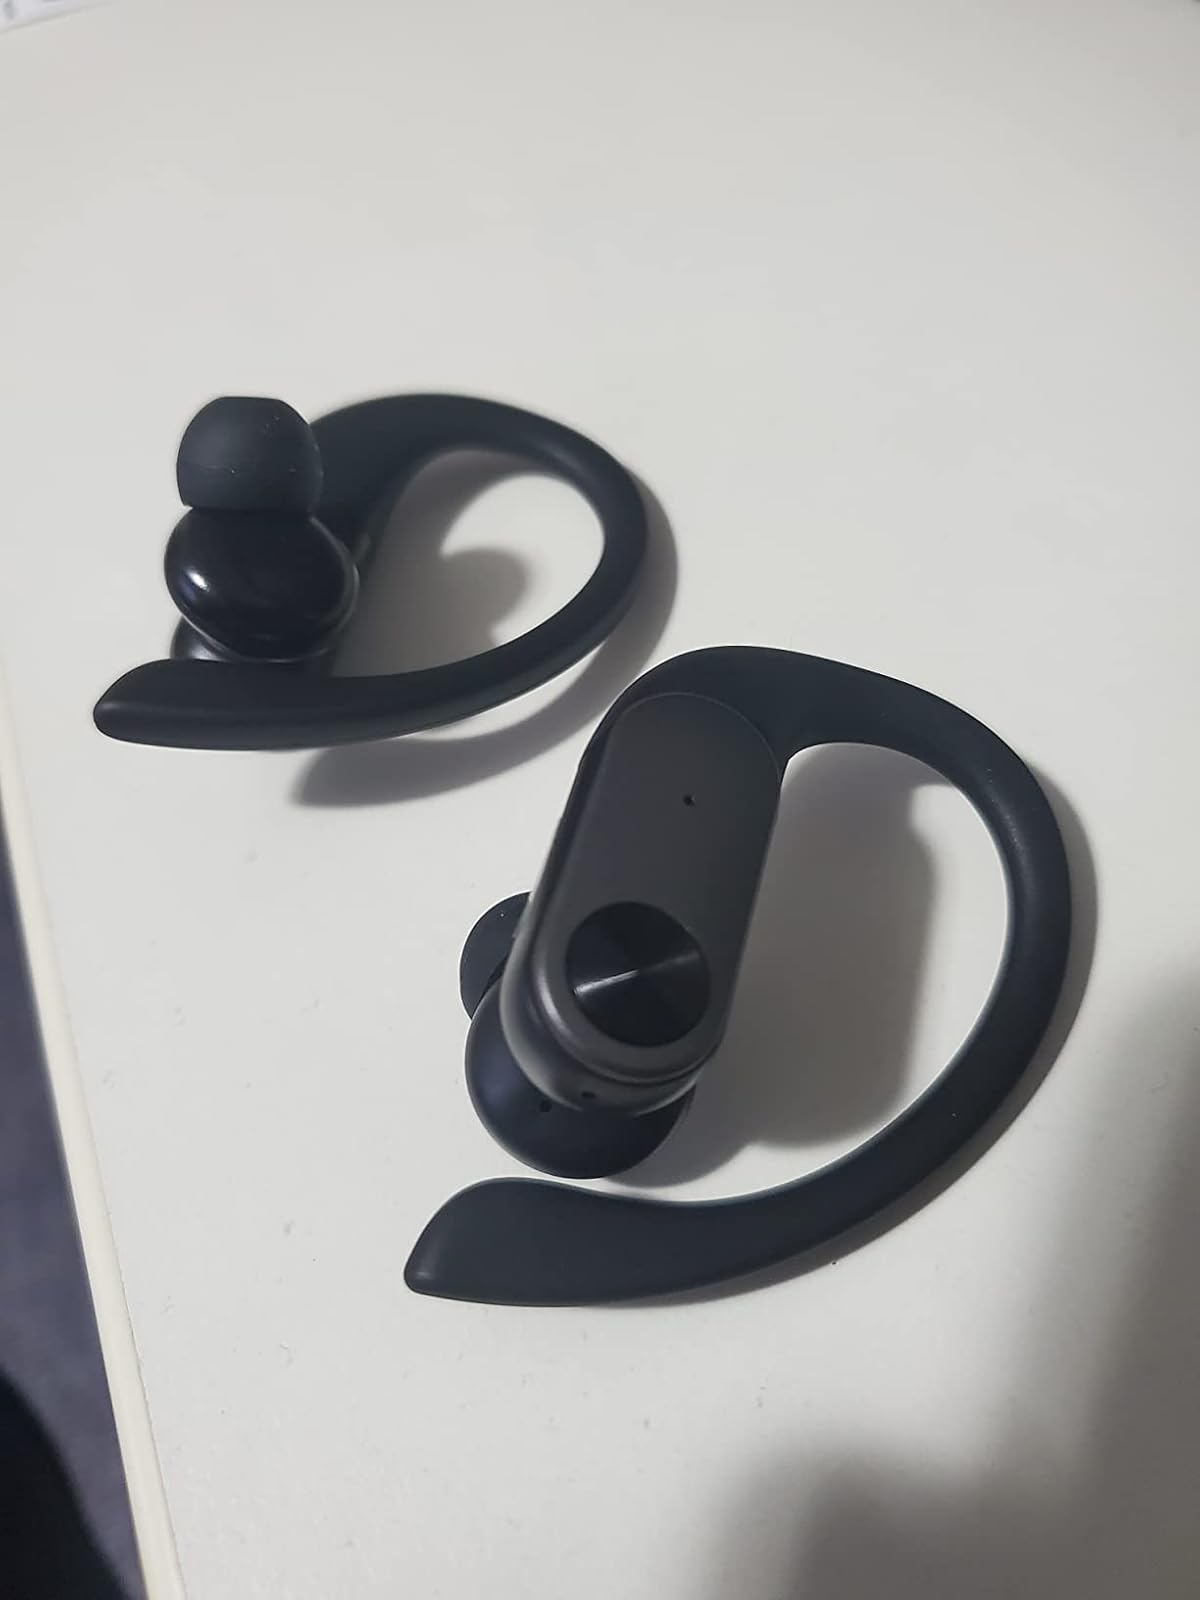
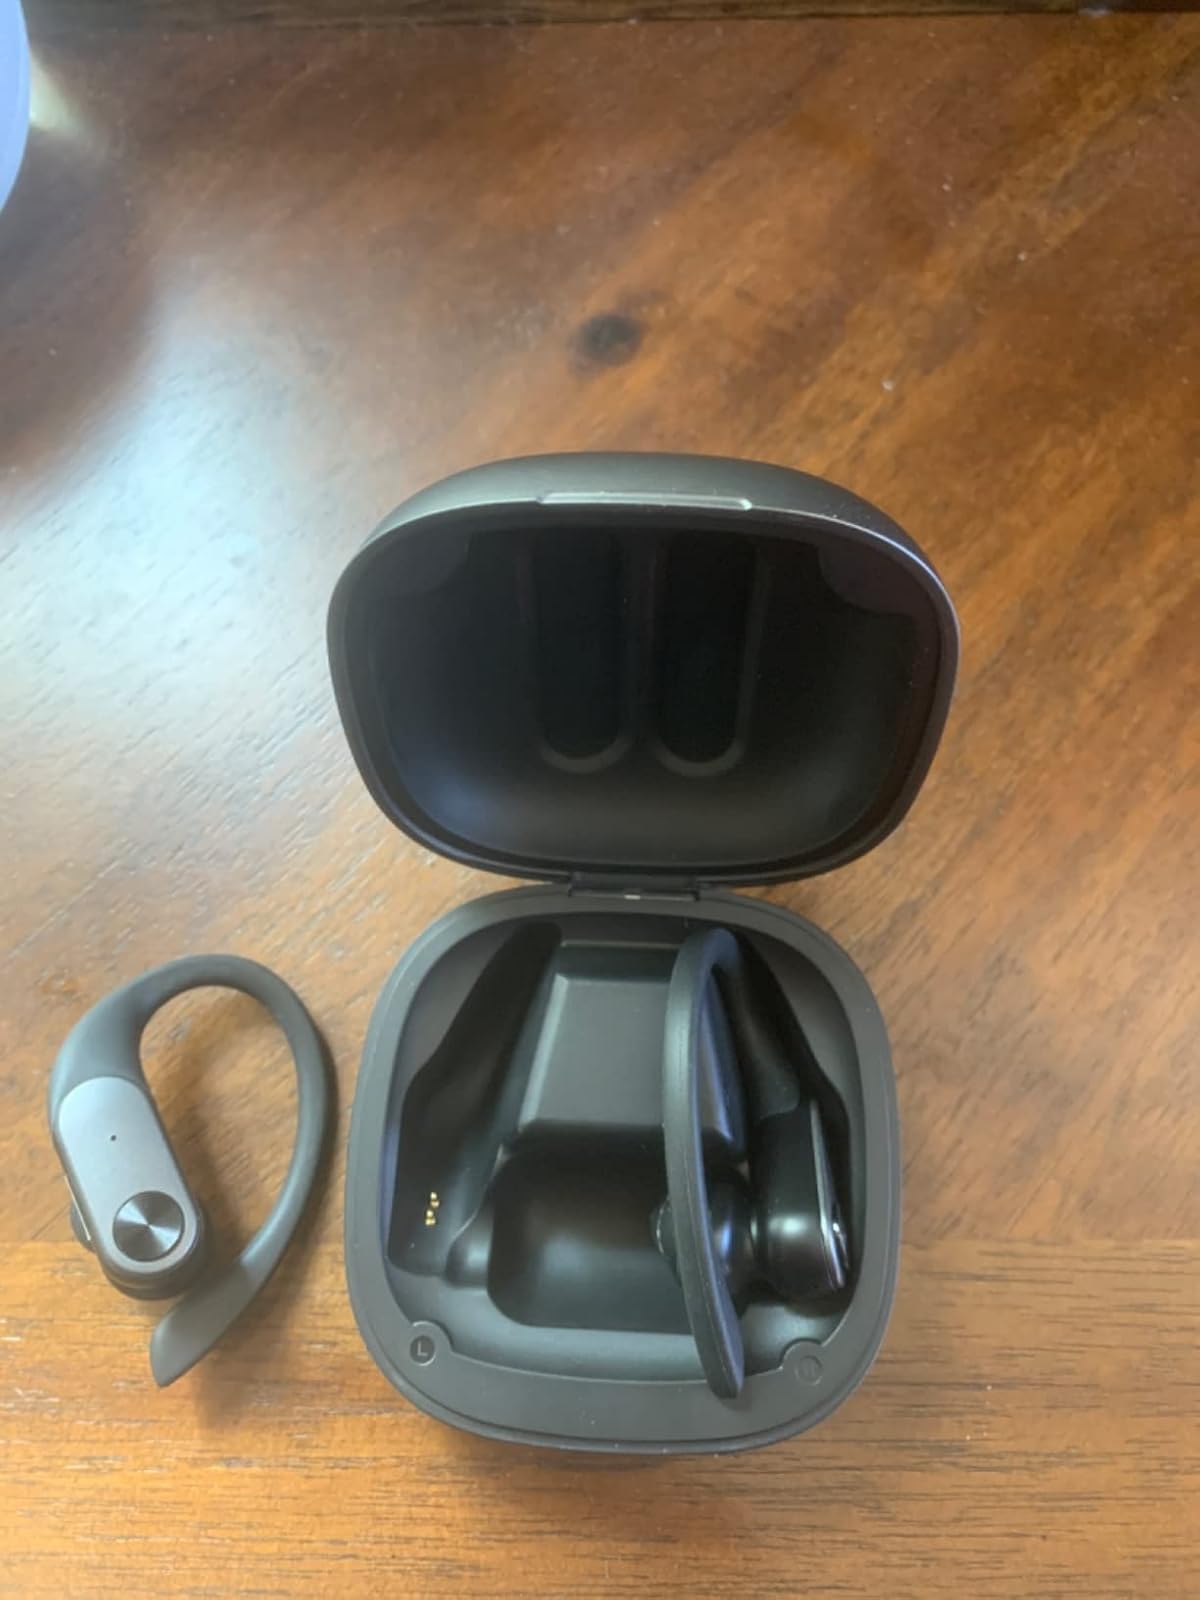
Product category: earbuds
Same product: yes